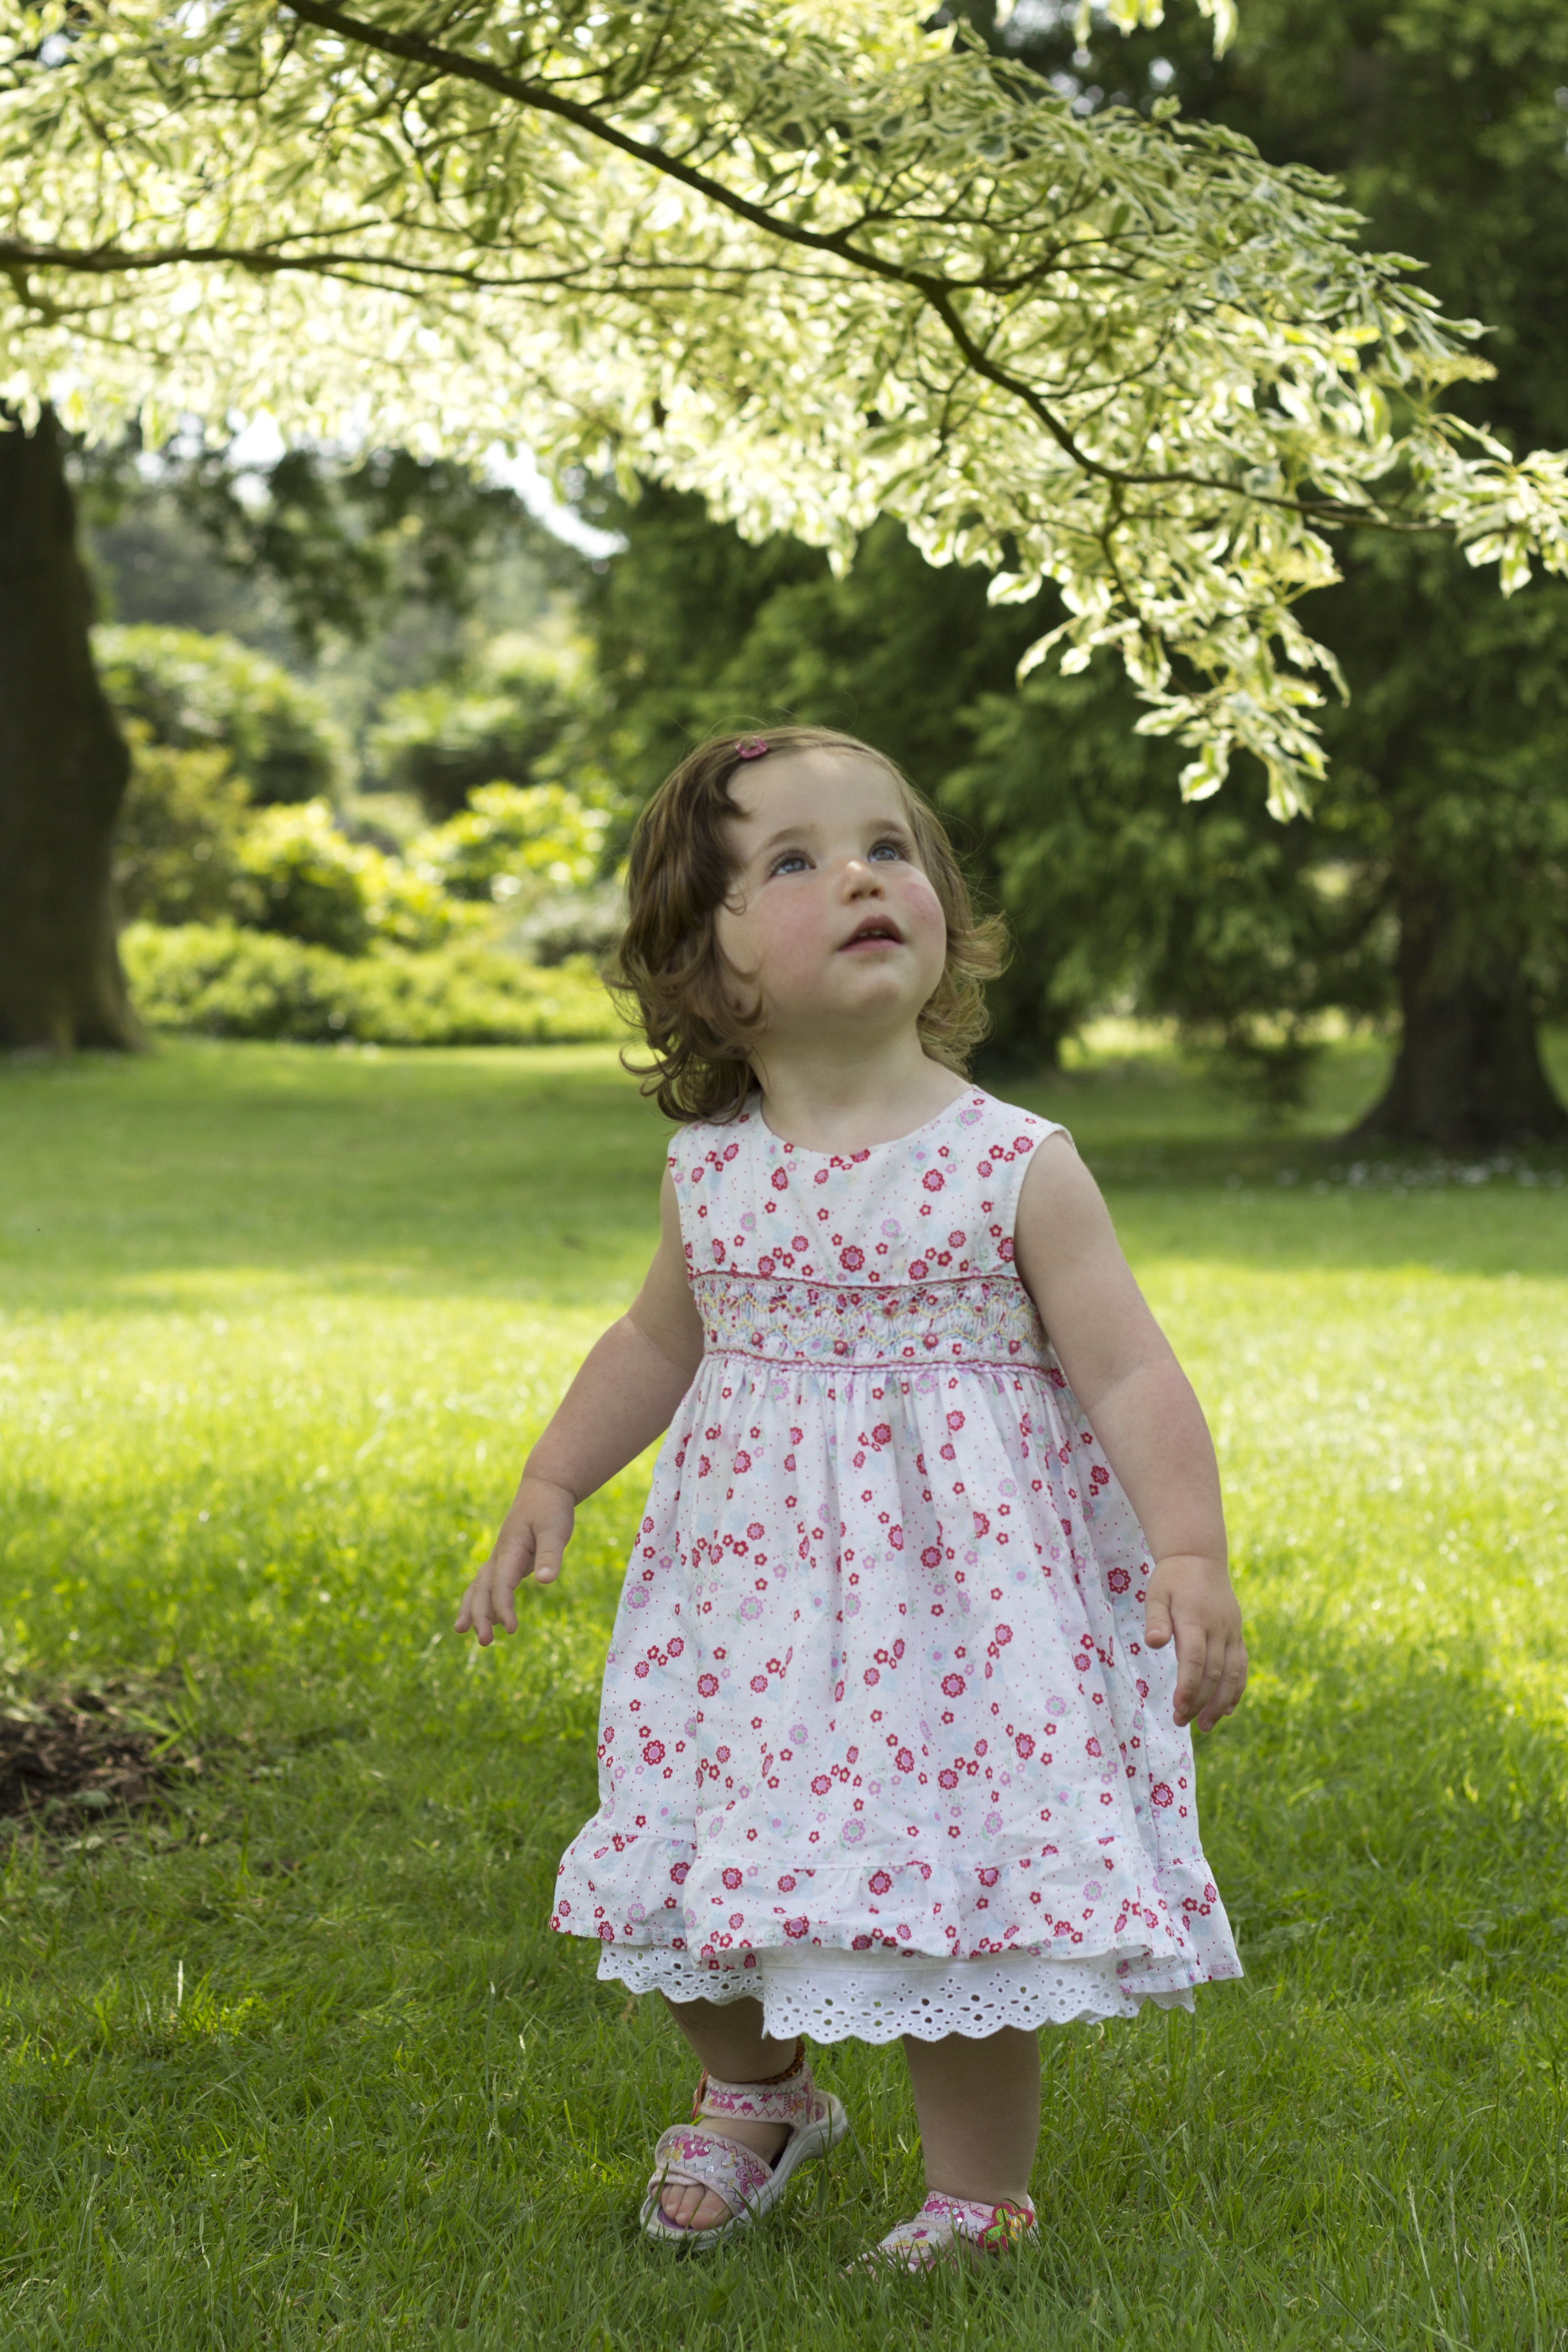
tree, grass, person, light, girl, woman, lawn, meadow, flower, kid, cute, young, spring, green, child, pink, dress, infant, toddler, beauty, skirt, adorable, cure, wondering, portrait photography